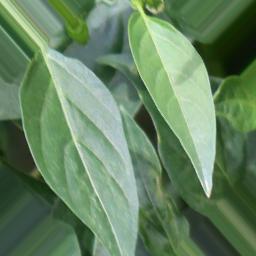
Label: healthy